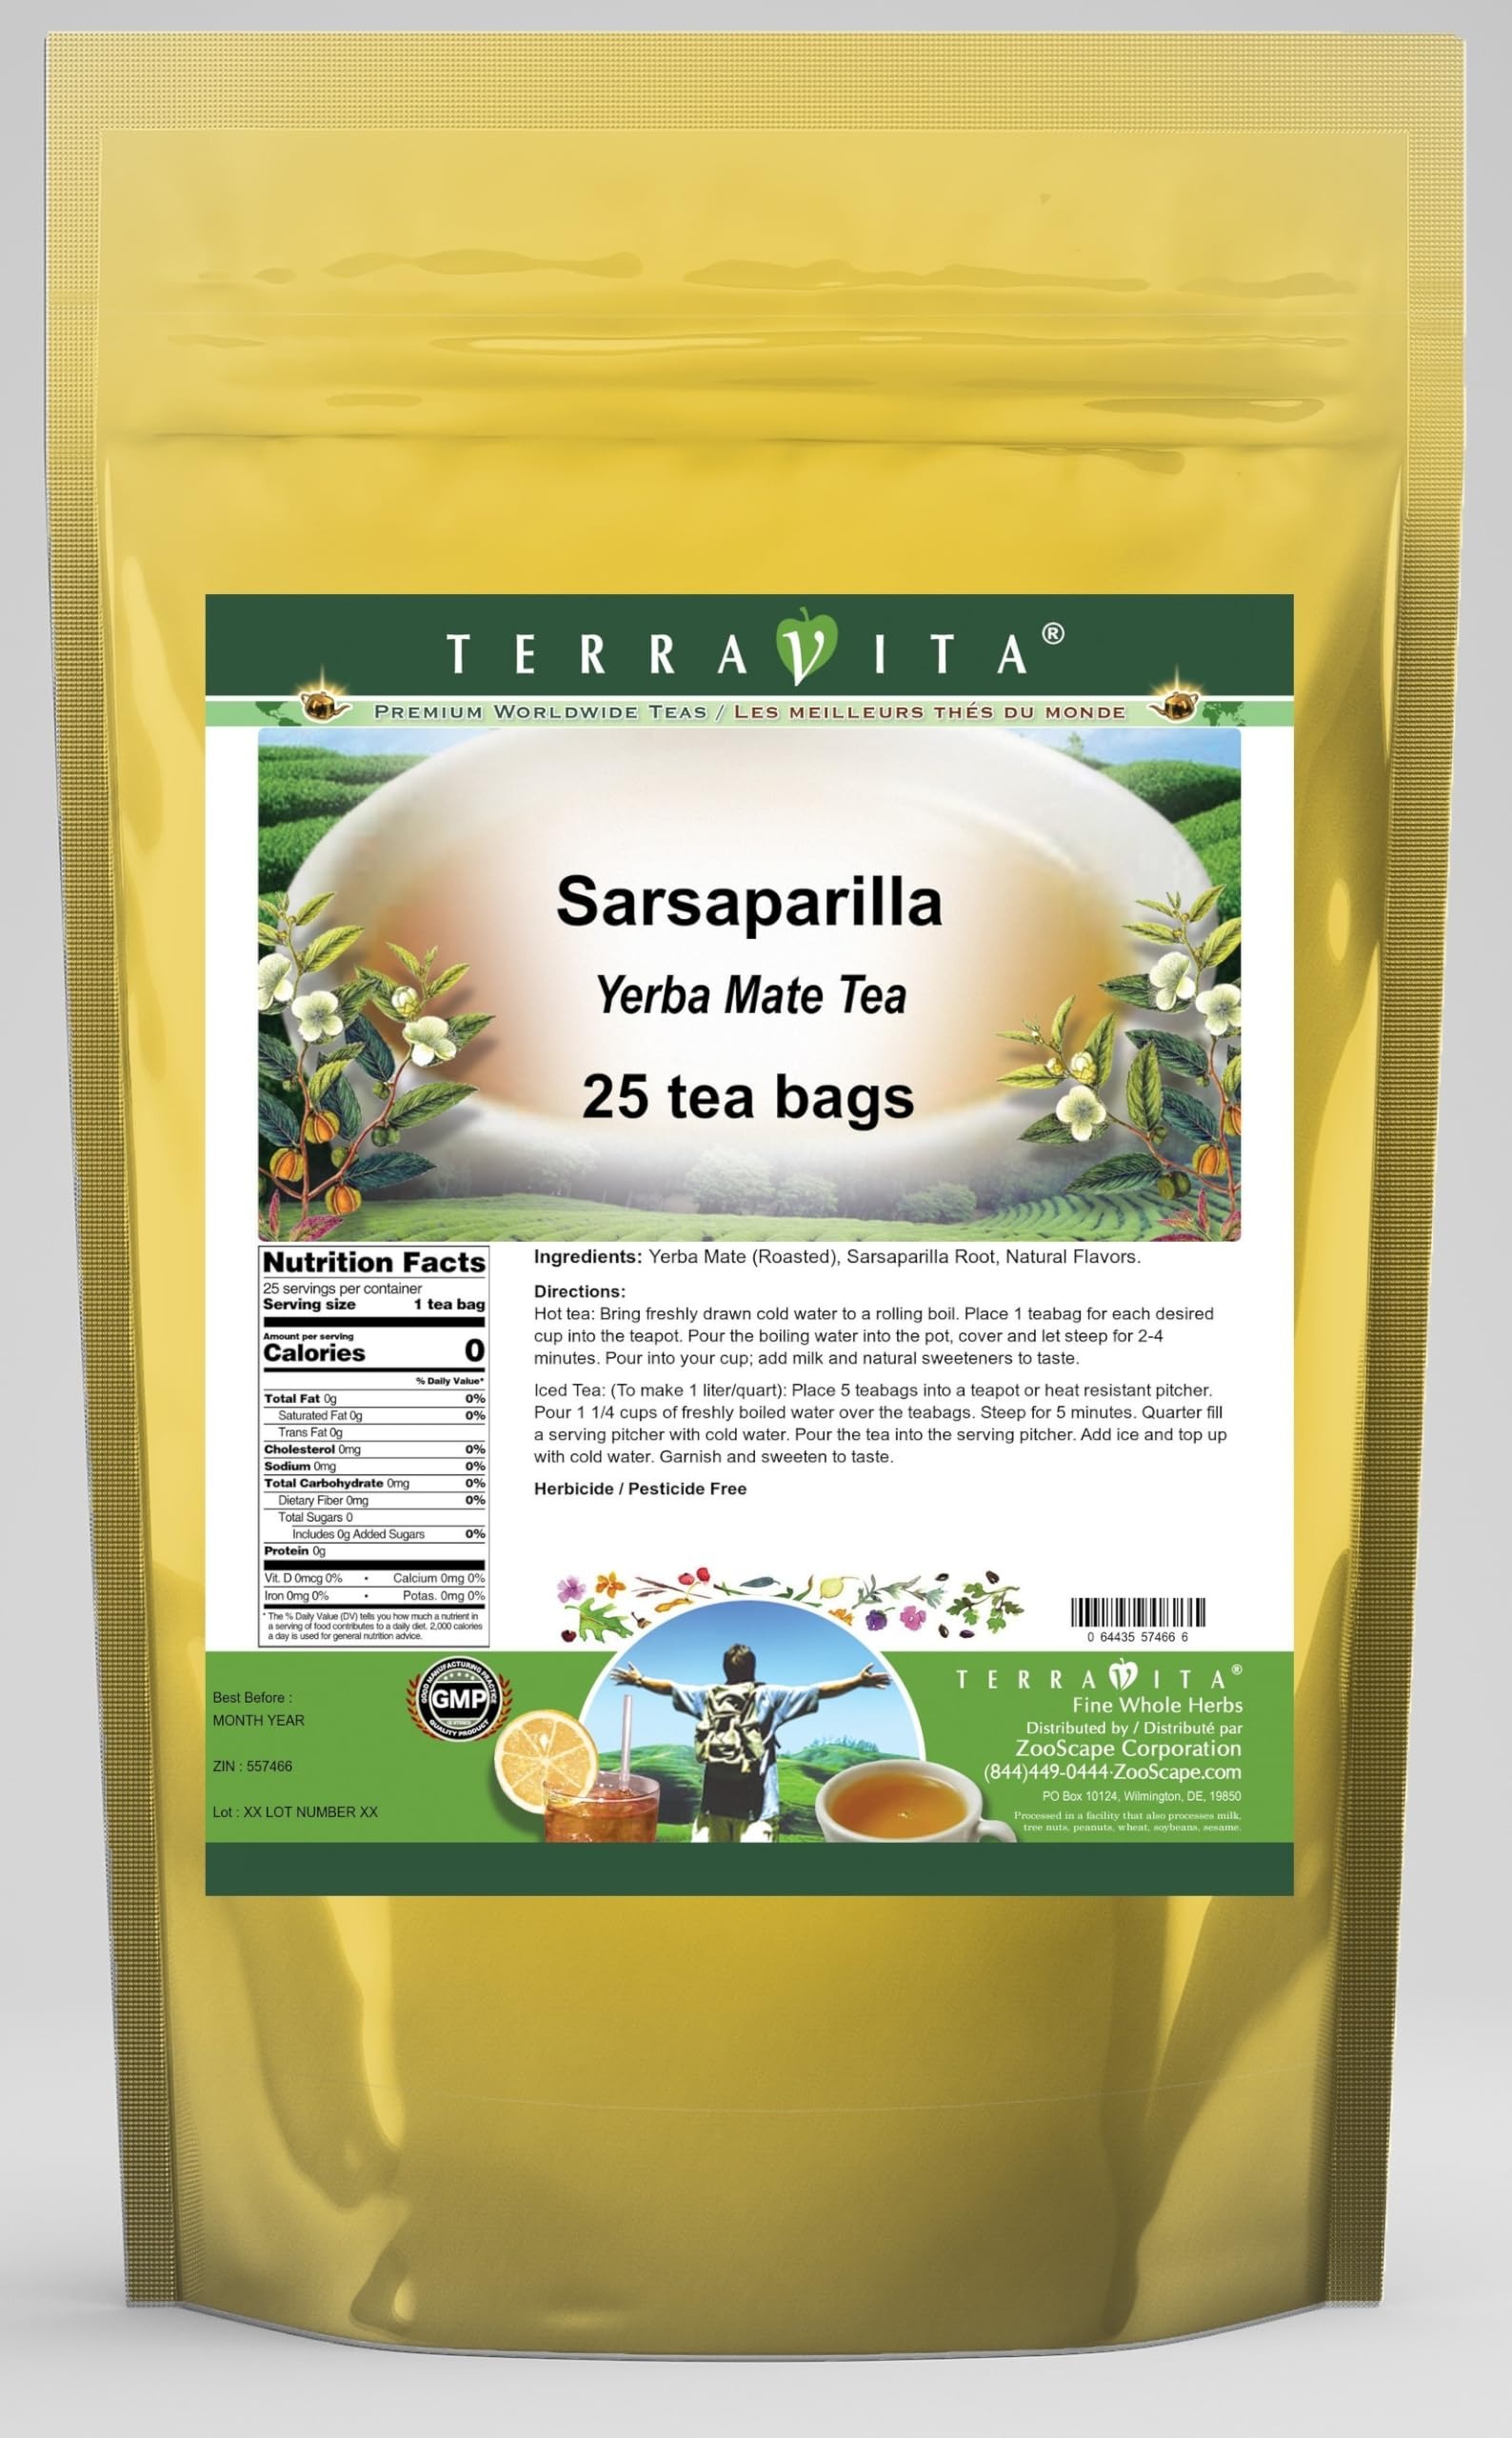
Item Name: Sarsaparilla Yerba Mate Tea (25 tea bags, ZIN: 557466)
Bullet Point 1: Our Sarsaparilla Yerba Mate tea is a scrumptuous all-natural flavored Yerba Mate coffee substitute with Sarsaparilla Root that will refresh you with its terrific taste! You will enjoy the earthy and acidity-free Sarsaparilla aroma and flavor again and again! - Ingredients: Yerba Mate, Sarsaparilla Root and Natural Sarsaparilla Flavor.
Bullet Point 2: No fillers.
Bullet Point 3: Manufacturer: TerraVita
Bullet Point 4: Size: 25 tea bags
Bullet Point 5: Yerba Mate Tea Bags - Packed in a convenient upright pouch!
Product Description: Our Sarsaparilla Yerba Mate tea is a scrumptuous all-natural flavored Yerba Mate coffee substitute with Sarsaparilla Root that will refresh you with its terrific taste! You will enjoy the earthy and acidity-free Sarsaparilla aroma and flavor again and again! - Ingredients: Yerba Mate, Sarsaparilla Root and Natural Sarsaparilla Flavor. - Hot tea brewing method: Bring freshly drawn cold water to a rolling boil. Place 1 teabag for each desired cup into the teapot. Pour the boiling water into the pot, cover and let steep for 2-4 minutes. Pour into your cup; add milk and natural sweeteners to taste. - Iced tea brewing method: (To make 1 liter/quart): Place 5 teabags into a teapot or heat resistant pitcher. Pour 1 1/4 cups of freshly boiled water over the teabags. Steep for 5 minutes. Quarter fill a serving pitcher with cold water. Pour the tea into the serving pitcher. Add ice and top up with cold water. Garnish and sweeten to taste. - TerraVita is an exclusive line of premium-quality, natural source products that use only the finest, purest and most potent ingredients found around the world. TerraVita is hallmarked by the highest possible standards of purity, potency, stability and freshness. All of our products are prepared with the highest elements of quality control, from raw materials through the entire manufacturing process, up to and including the moment that the bottles or bags are sealed for freshness and shipped out to you. Our highest possible standards are certified by independent laboratories and backed by our personal guarantee. - TerraVita exists to meet and ensure your family's health and wellness without the harmful effects of chemicals and health products. We strive to make all of our products affordable and reliable and are constantly searching the market
Value: 25.0
Unit: Count

Price: 19.6